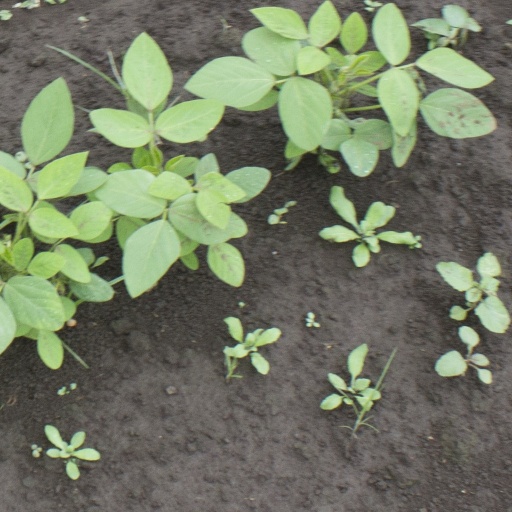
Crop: soybean